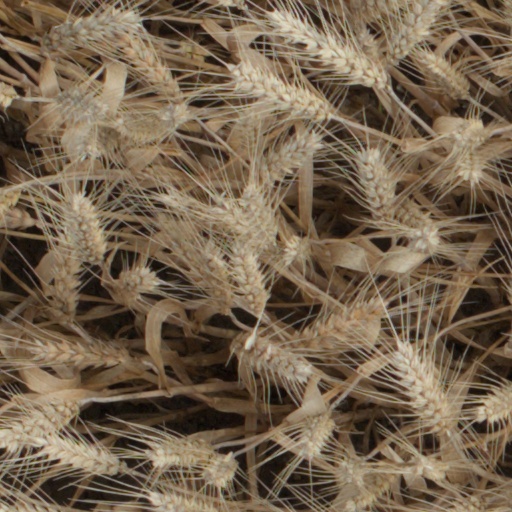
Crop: wheat